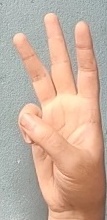
ASL sign: 6